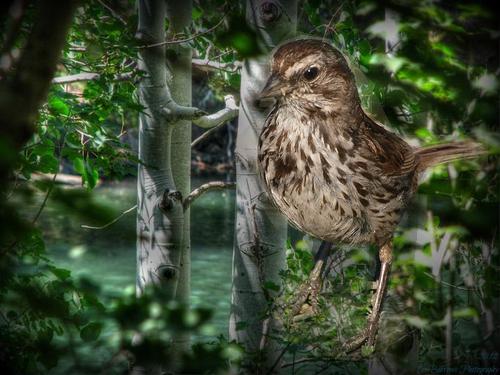
Bird species: Song_Sparrow
Bird type: landbird
Background: land